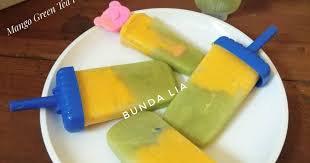
Label: Mango